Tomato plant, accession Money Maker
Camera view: horizontal (90 deg, fisheye); turntable rotation: 30 degrees
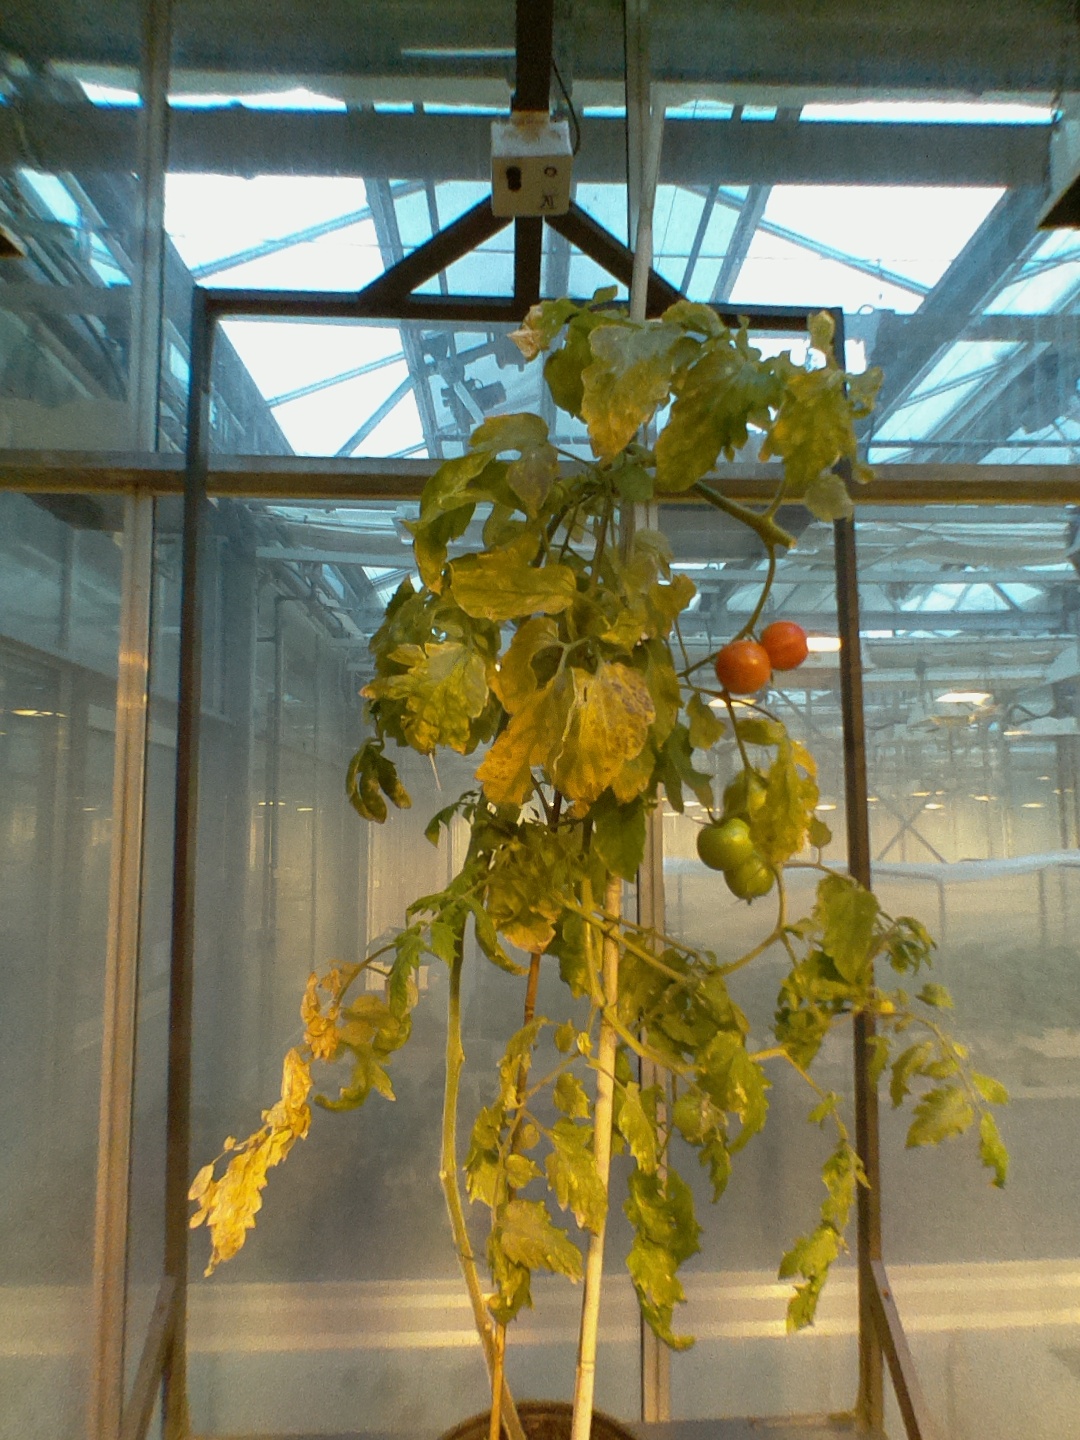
BBCH growth stage 84: 40%-50% of fruits show typical fully ripe color